Xolotl

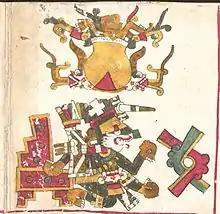
Day symbol Ollin in Codex Borgia (p.10)

Xolotl is sometimes depicted carrying a torch in the surviving Maya codices, which reference the Maya tradition that the dog brought fire to mankind. In the Mayan codices, the dog is conspicuously associated with the god of death, storm, and lightning. Xolotl appears to have affinities with the Zapotec and Maya lightning-dog, and may represent the lightning which descends from the thundercloud, the flash, the reflection of which arouses the misconceived belief that lightning is "double", and leads them to suppose a connection between lightning and twins.